Project-based learning

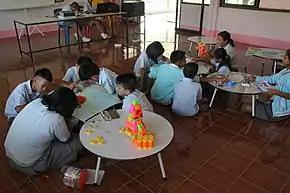
Groups of students undertaking project-based learning

Project-based learning is a teaching method that involves a dynamic classroom approach in which it is believed that students acquire a deeper knowledge through active exploration of real-world challenges and problems. Students learn about a subject by working for an extended period of time to investigate and respond to a complex question, challenge, or problem. It is a style of active learning and inquiry-based learning. Project-based learning contrasts with paper-based, rote memorization, or teacher-led instruction that presents established facts or portrays a smooth path to knowledge by instead posing questions, problems, or scenarios.